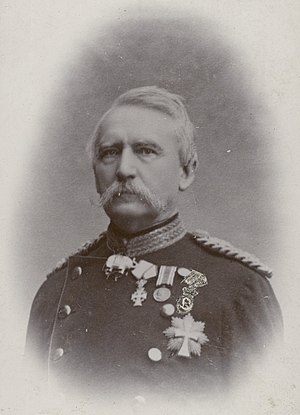
Heinrich Kauffmann
Heinrich August Theodor Kauffmann var en dansk officer, bror til Wilhelm Kauffmann og far til Axel og Aage von Kauffmann.